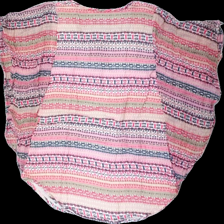
View: back
Type: Blouse
Category: Ladies
Brand: Isolde
Colors: Pink, Beige, Blue, Multicolor
Material: 100% cotton
Pattern: Striped
Cut: Regular
Size: 38
Season: All
Damage location: middle right
Damage 2 location: bottom right
Price range: <50
Recommended usage: Reuse
Description: flerfärgad "randig" tröja med mönster i ränderna